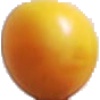
Label: cherry_wax_yellow